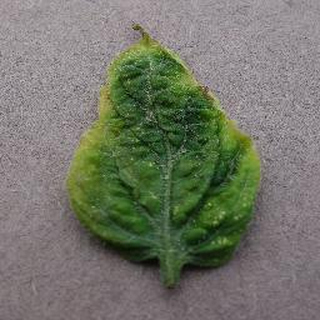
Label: tomato_yellow_leaf_curl_virus